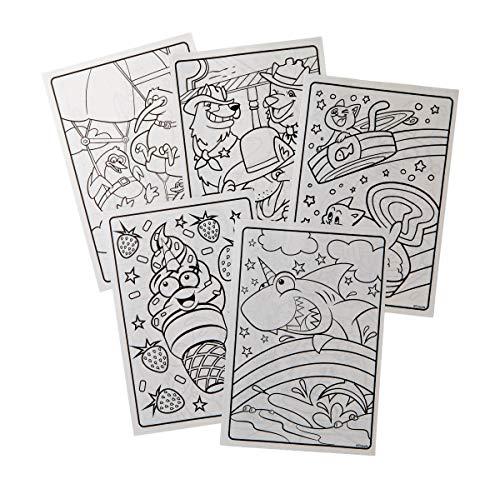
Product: Crayola Epic Book of Awesome, All-in-One Coloring Book Set, 288 Animal Coloring Pages, Gift for Kids, Age 3, 4, 5, 6, Multi
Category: Toys & Games | Arts & Crafts
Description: Coloring book for boys and Girls: kids love to color, and with well over 200 pages of coloring fun, this one coloring book will keep them happy through Many long road trips, plane rides, sleepovers, rainy days, and more.
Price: $4.97
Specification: ProductDimensions:0.7x7.8x10.8inches|ItemWeight:15.2ounces|ShippingWeight:15.2ounces(Viewshippingratesandpolicies)|ASIN:B07MJ7N6VW|Itemmodelnumber:B07MJ7N6VW|Manufacturerrecommendedage:3yearsandup